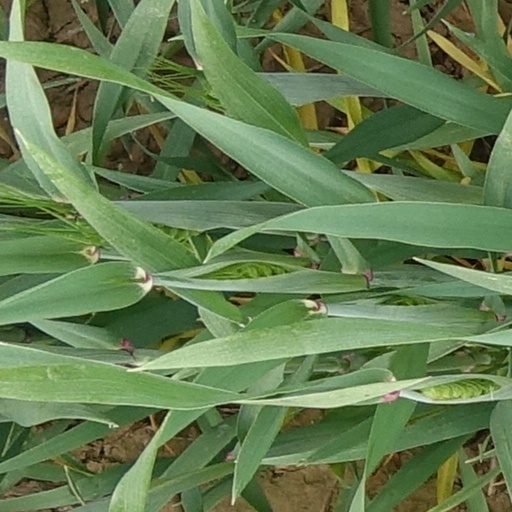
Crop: wheat